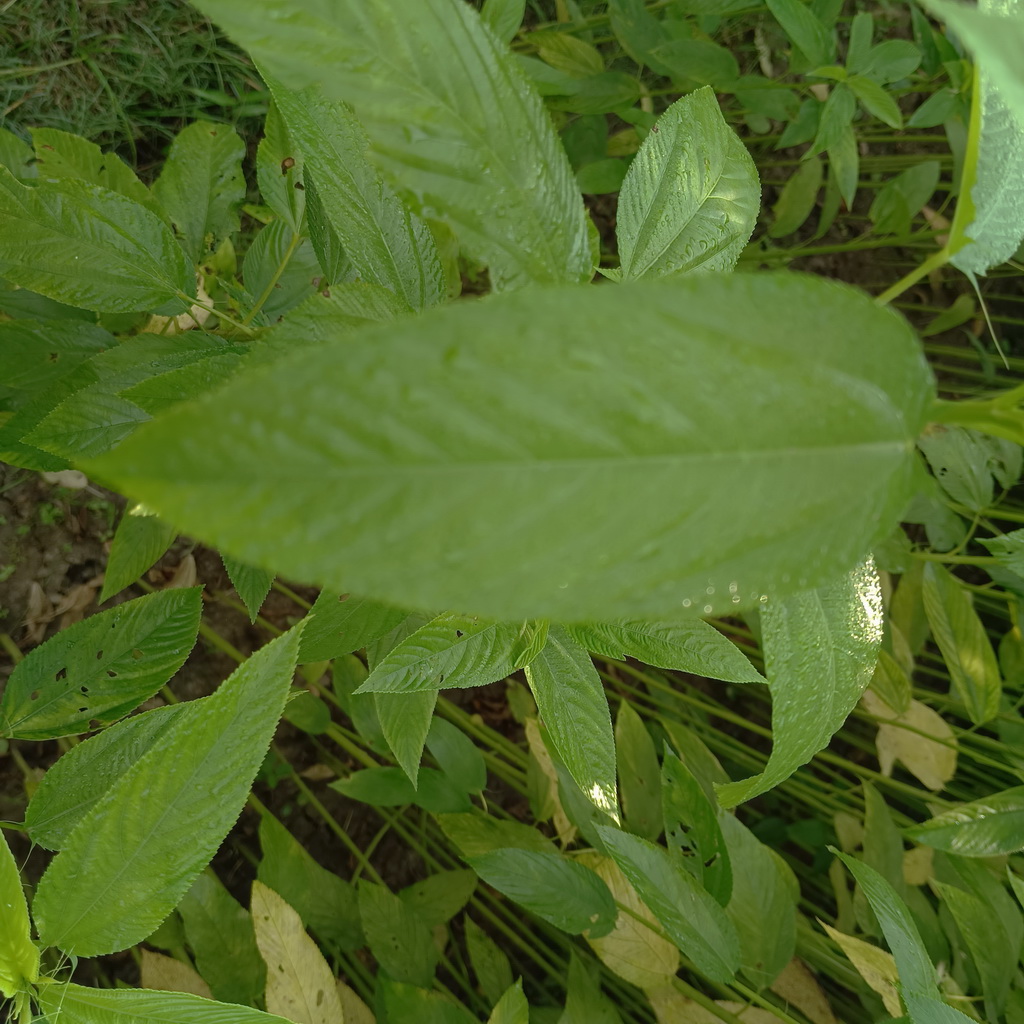
Label: Fresh